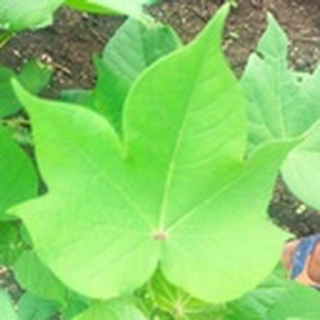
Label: healthy_cotton